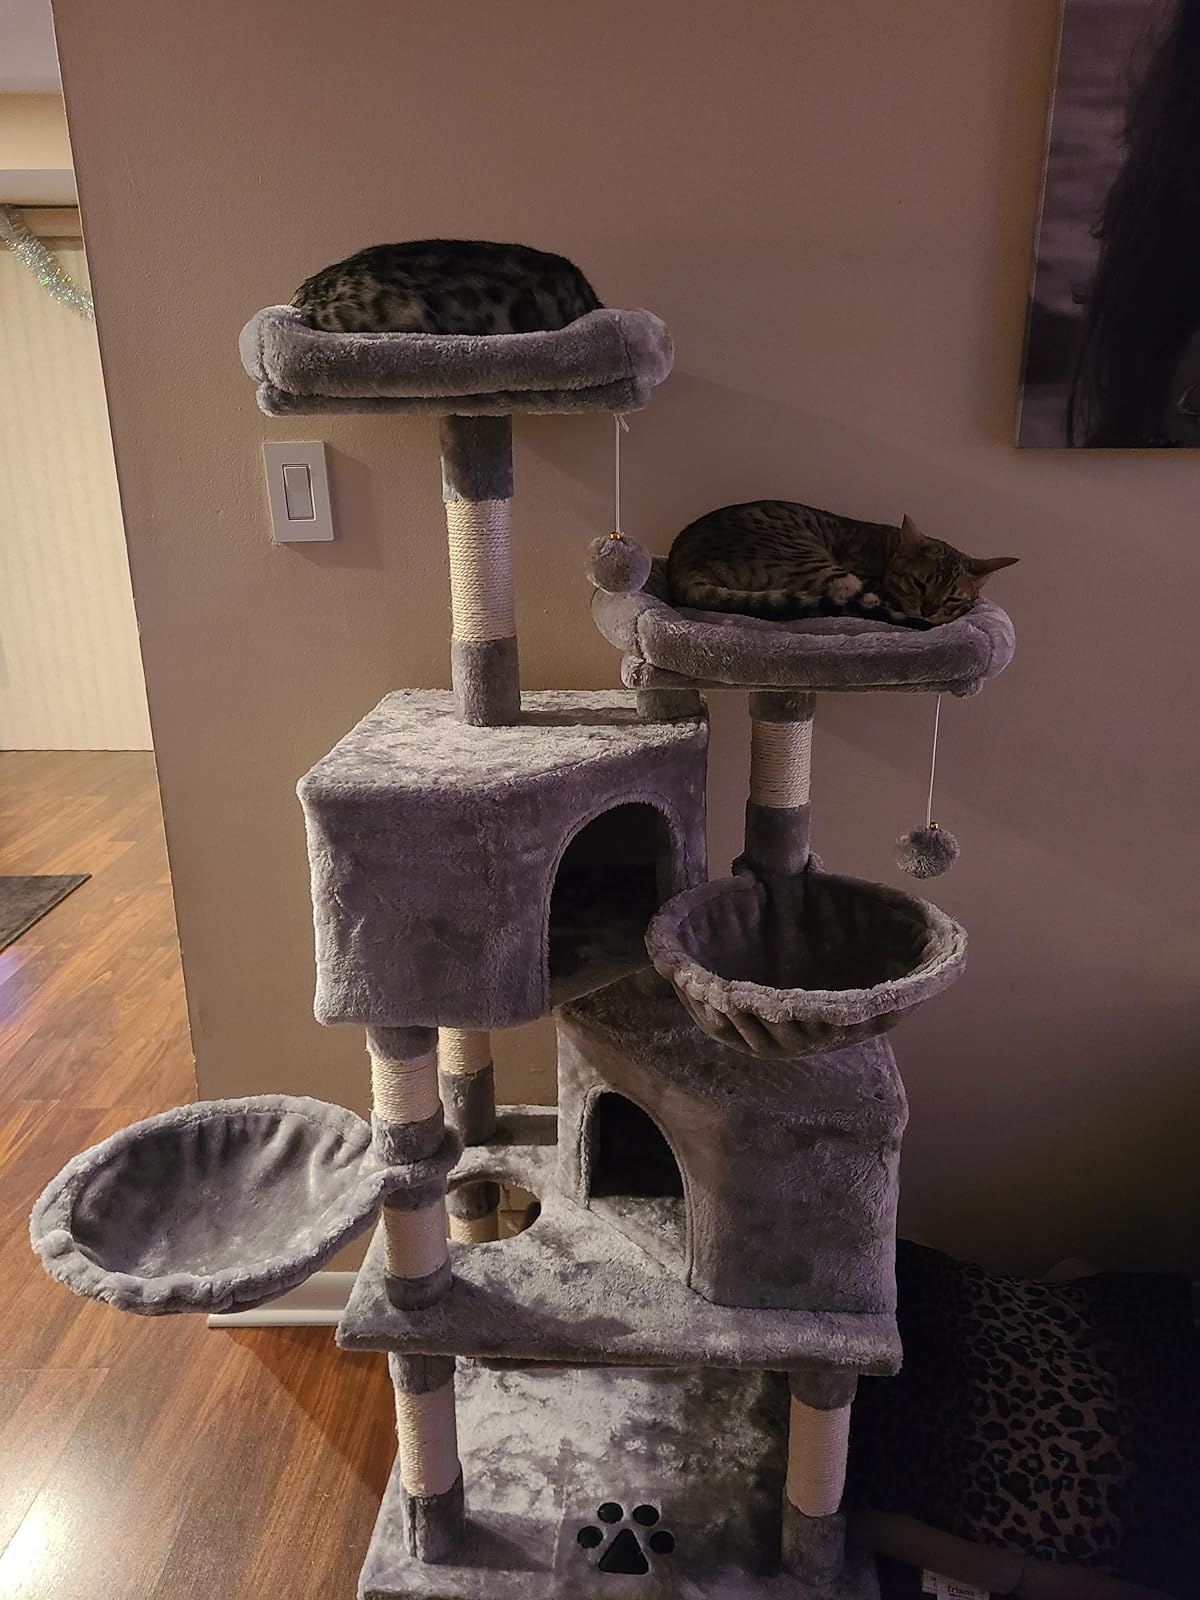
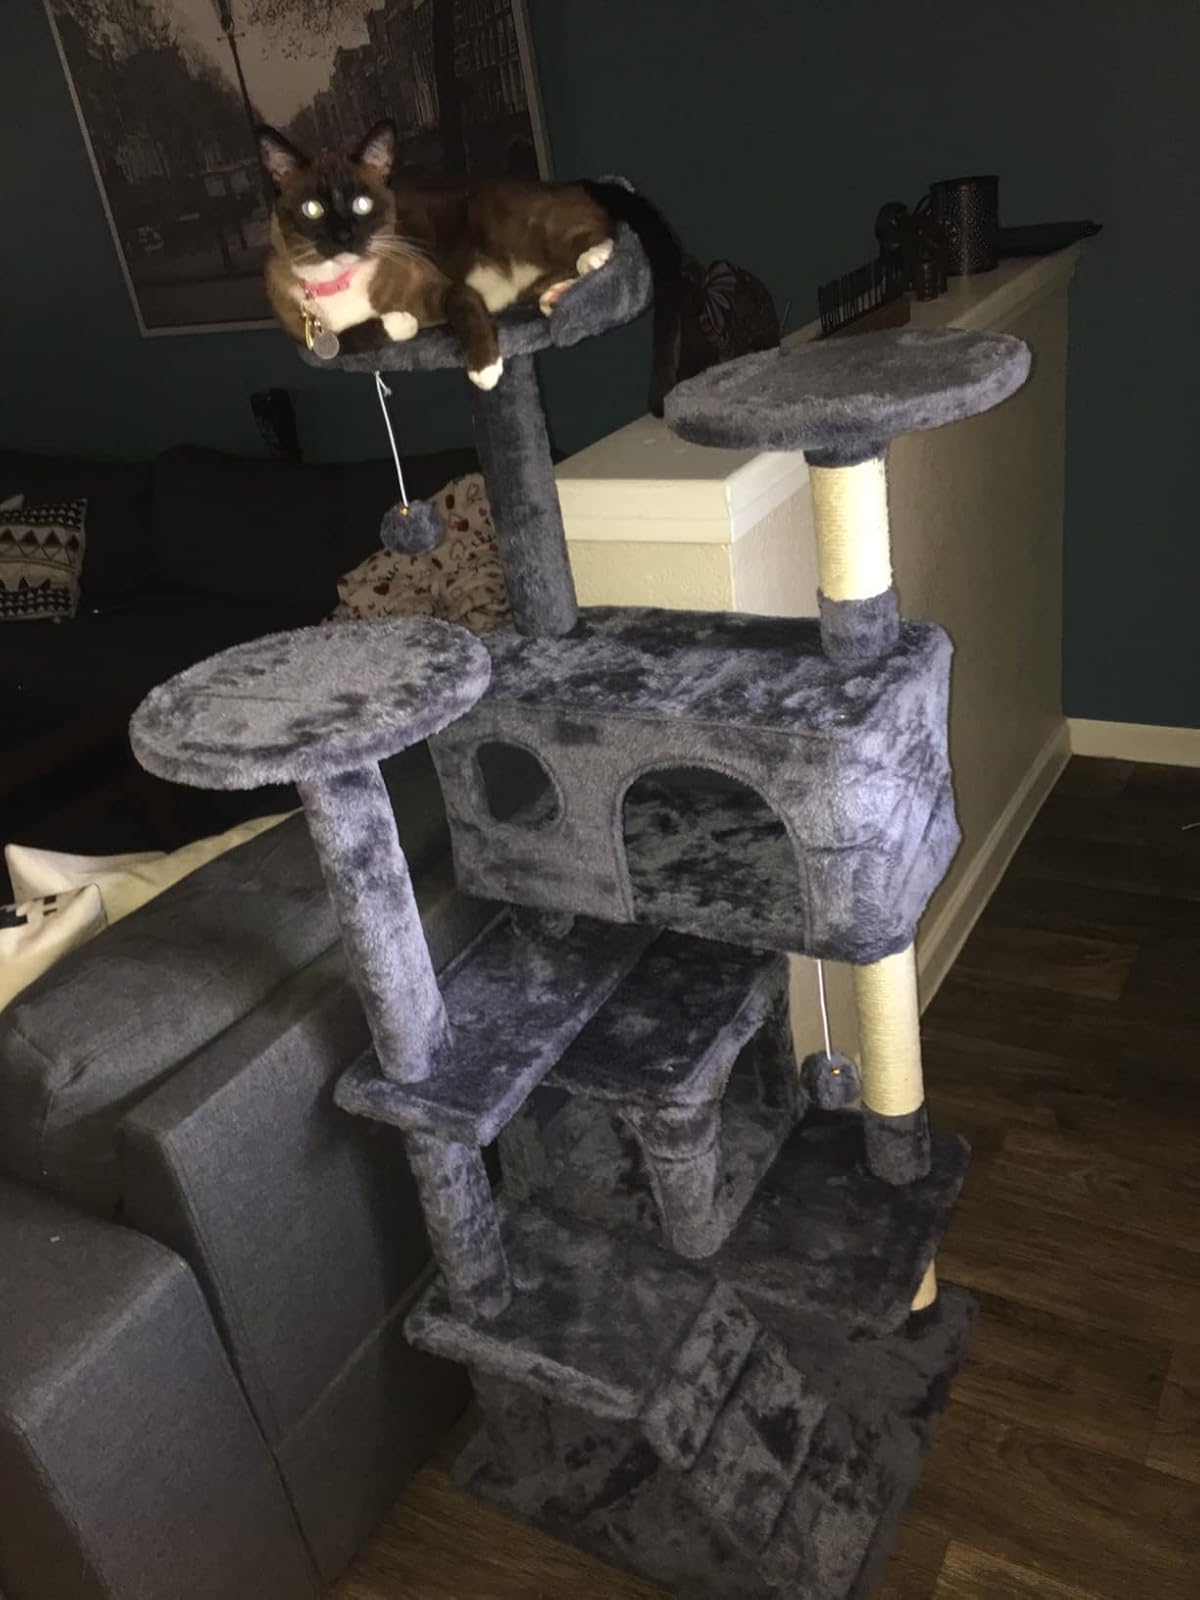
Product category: items_cat tree
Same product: no